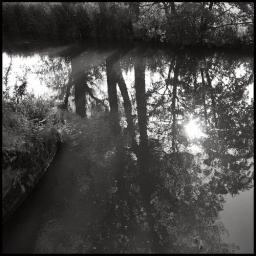
The unique evening sun illuminating the water of the river Ilm near Geisenfeld (Upper Bavaria), September 2008